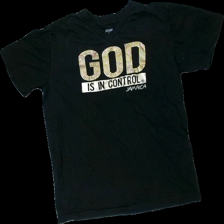
View: front
Type: T-shirt
Category: Ladies
Brand: Not in the list
Brand text on label: Decani
Colors: Black
Material: 100% Cotton
Pattern: Metallic
Cut: V-collar
Size: M
Season: All
Price range: 50-100
Recommended usage: Reuse
Description: Black t-shirt with metallic print